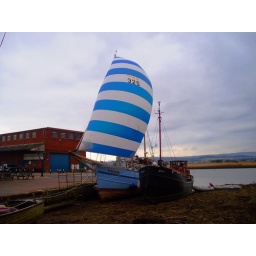
Splendid blue and white sail on boat in the quay